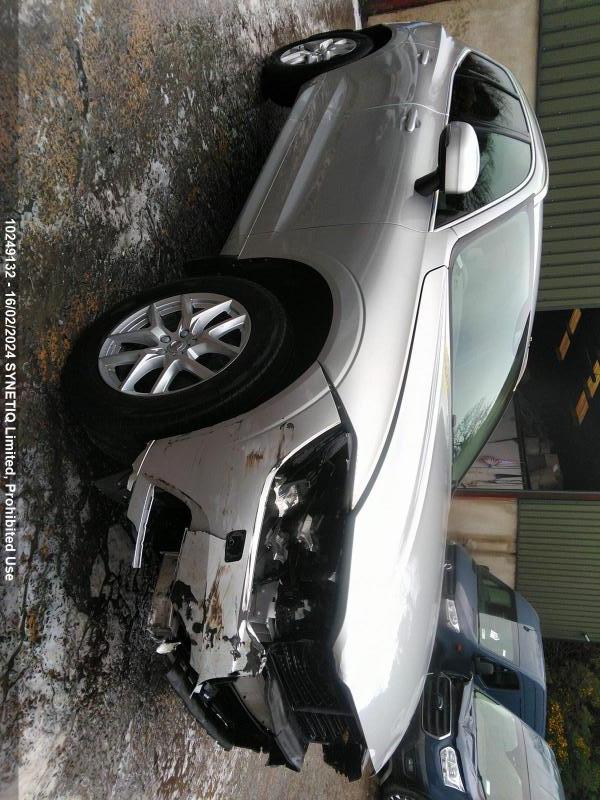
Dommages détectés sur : plaque d'immatriculation avant, pare-choc avant, feu avant droit, capot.
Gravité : majeur